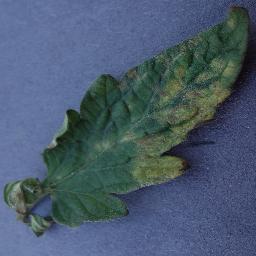
Label: Tomato___Leaf_Mold